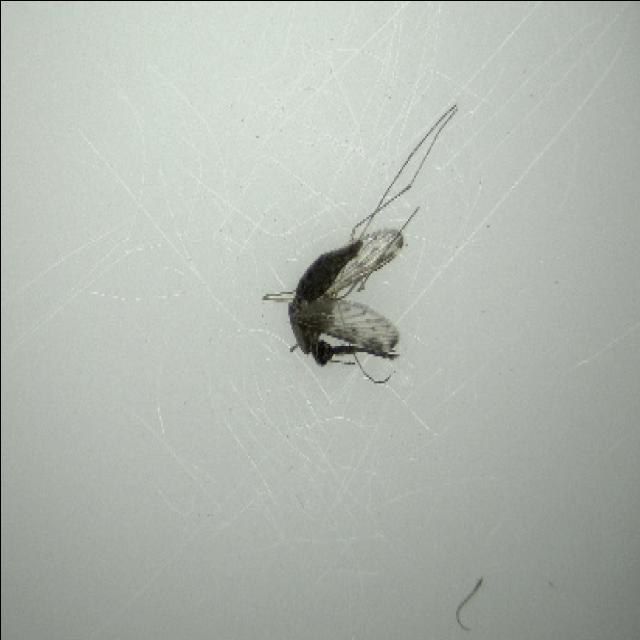
Species: anopheles_sinensis